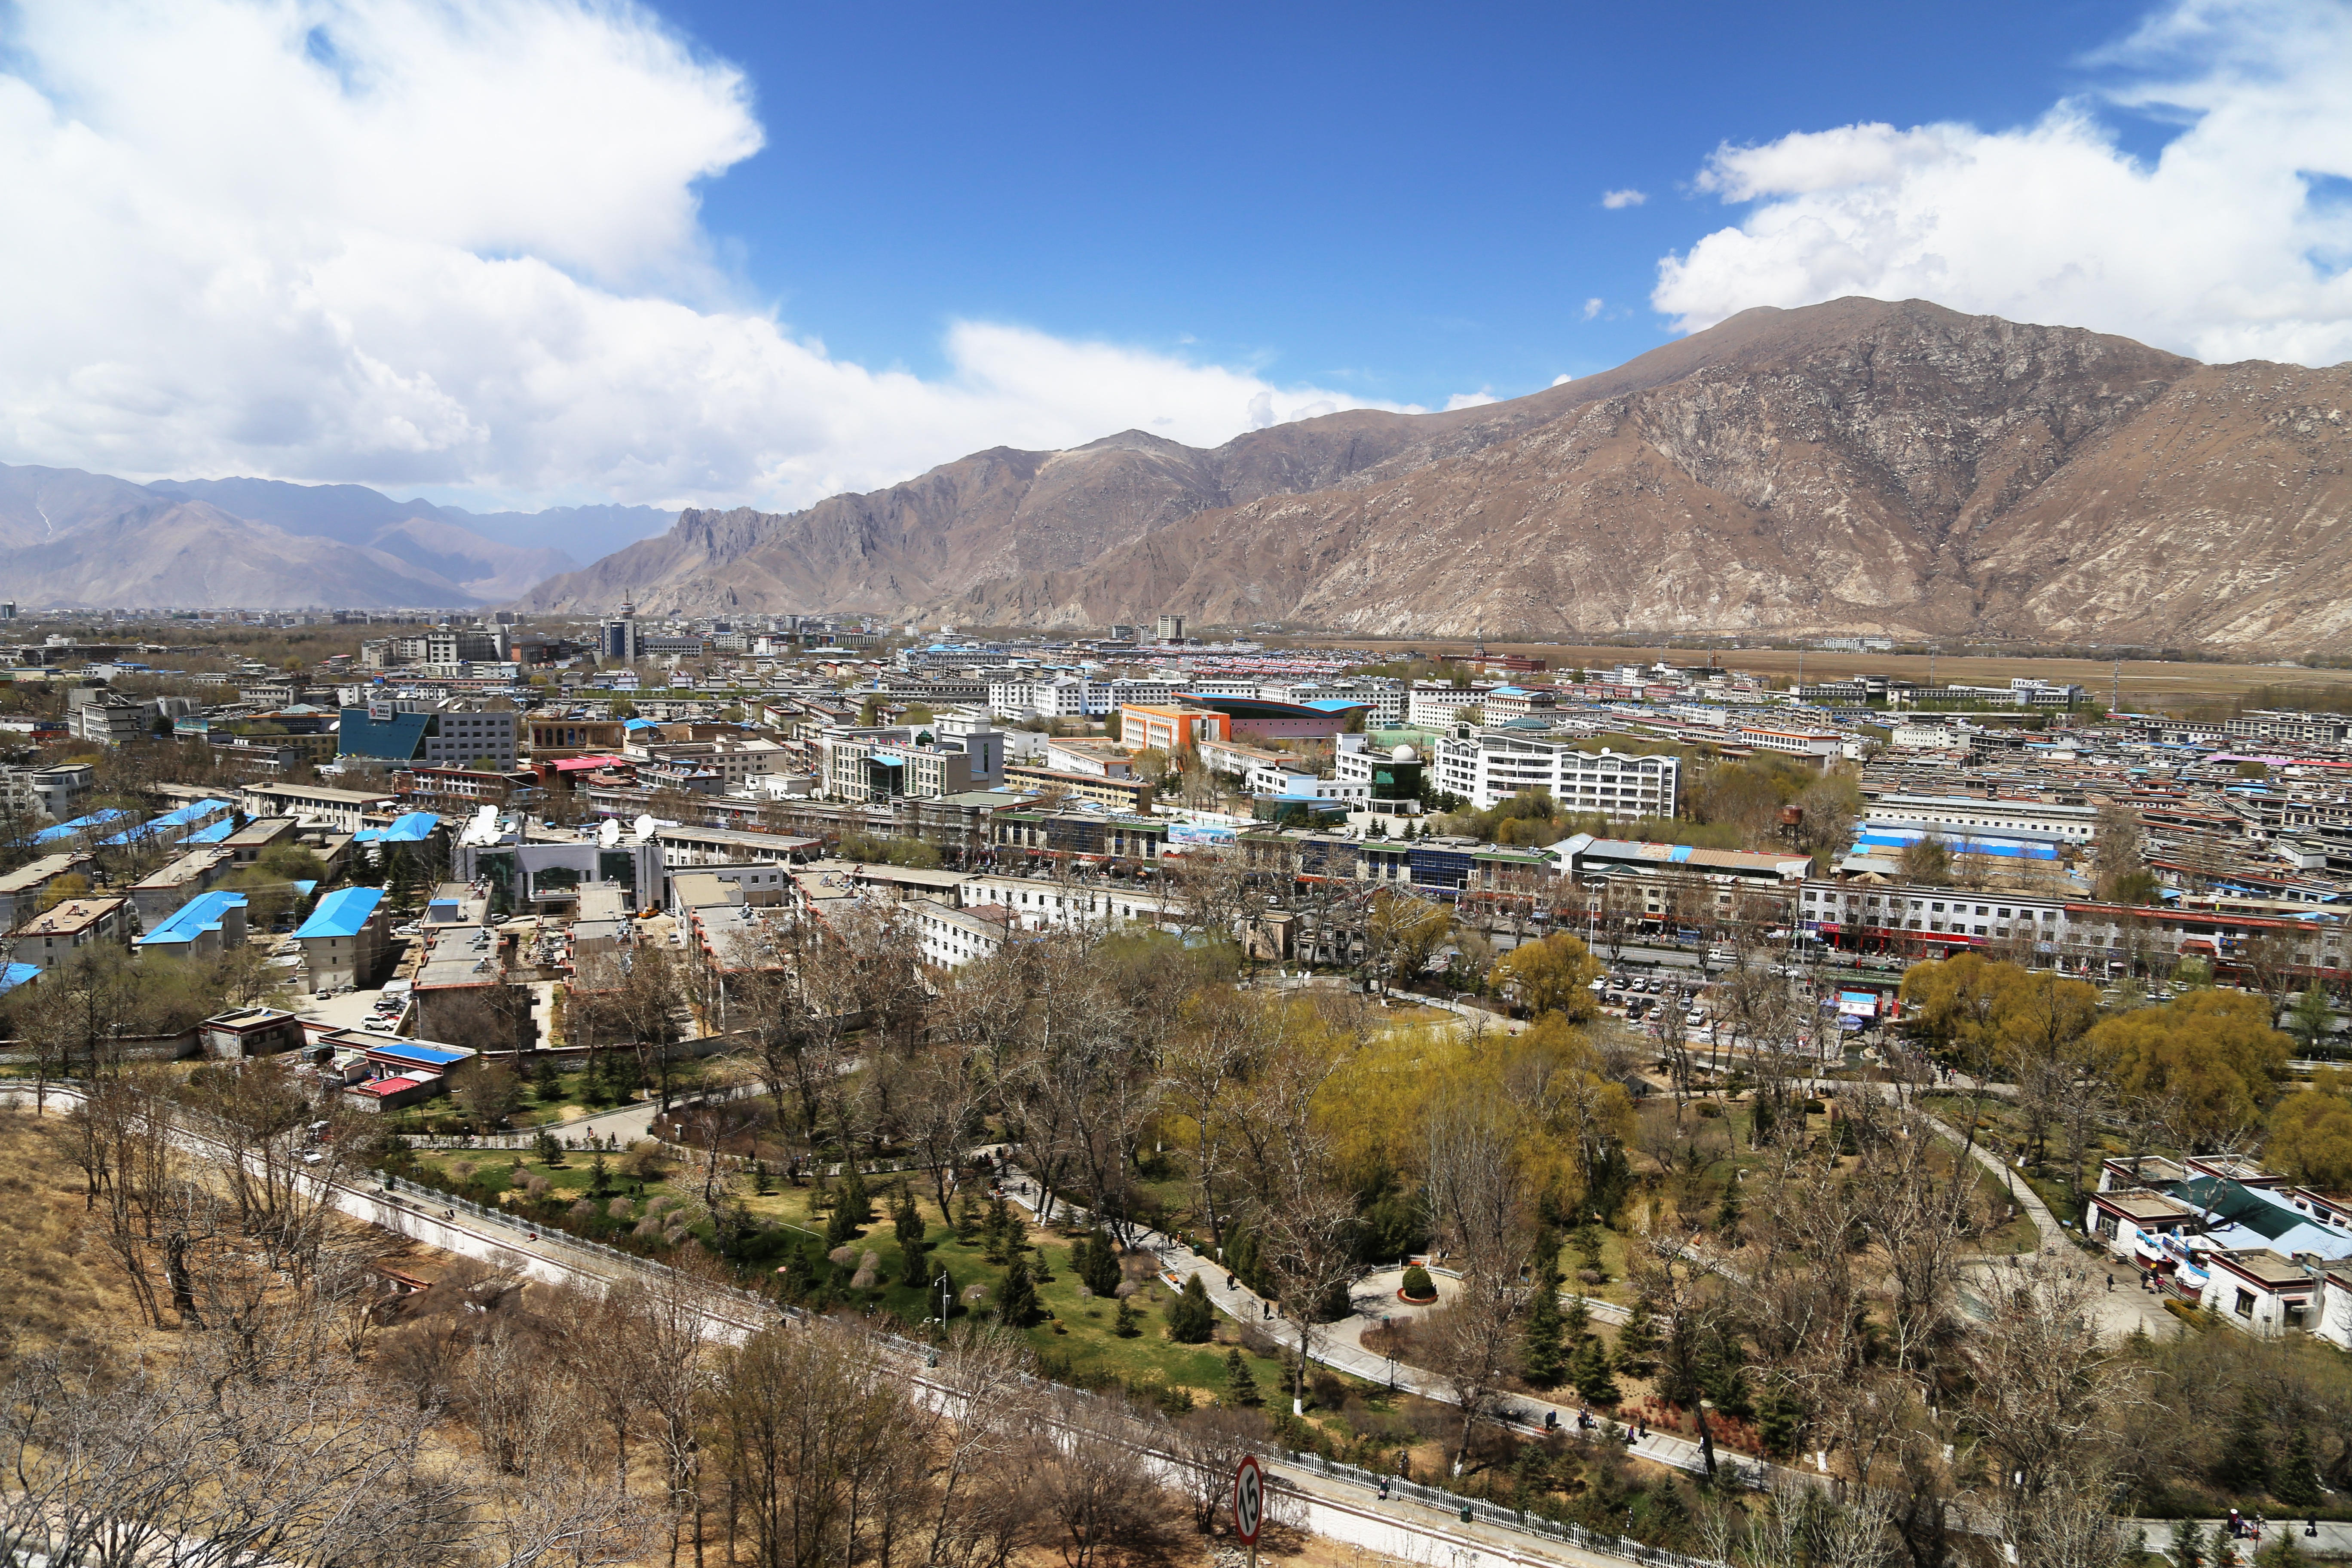
landscape, mountain, snow, hill, lake, town, valley, mountain range, cityscape, panorama, vacation, village, tourism, blue sky, tibet, alps, the majestic, lhasa, aerial photography, the potala palace, lhasa river, mountainous landforms